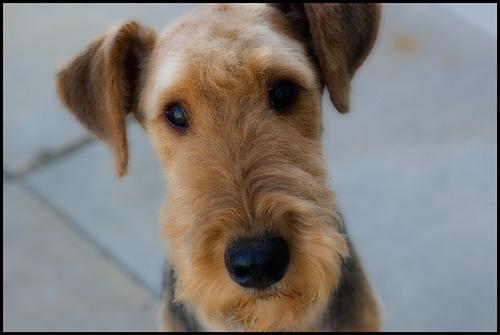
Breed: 200-n000008-Airedale